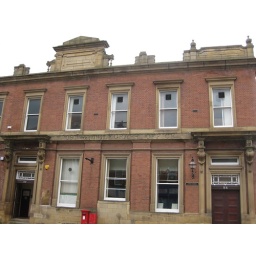
Built in 1877, the building now houses Oldham Local Studies and Archives.